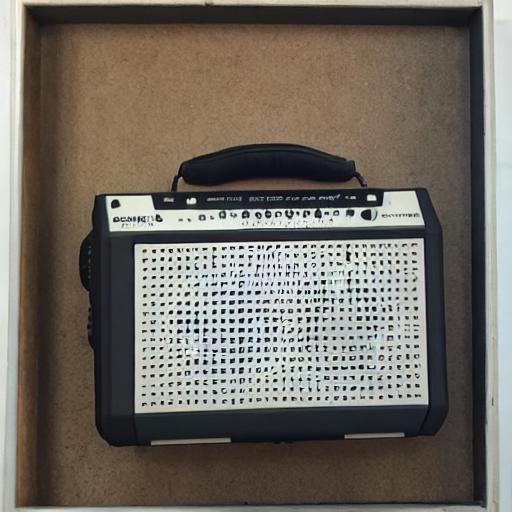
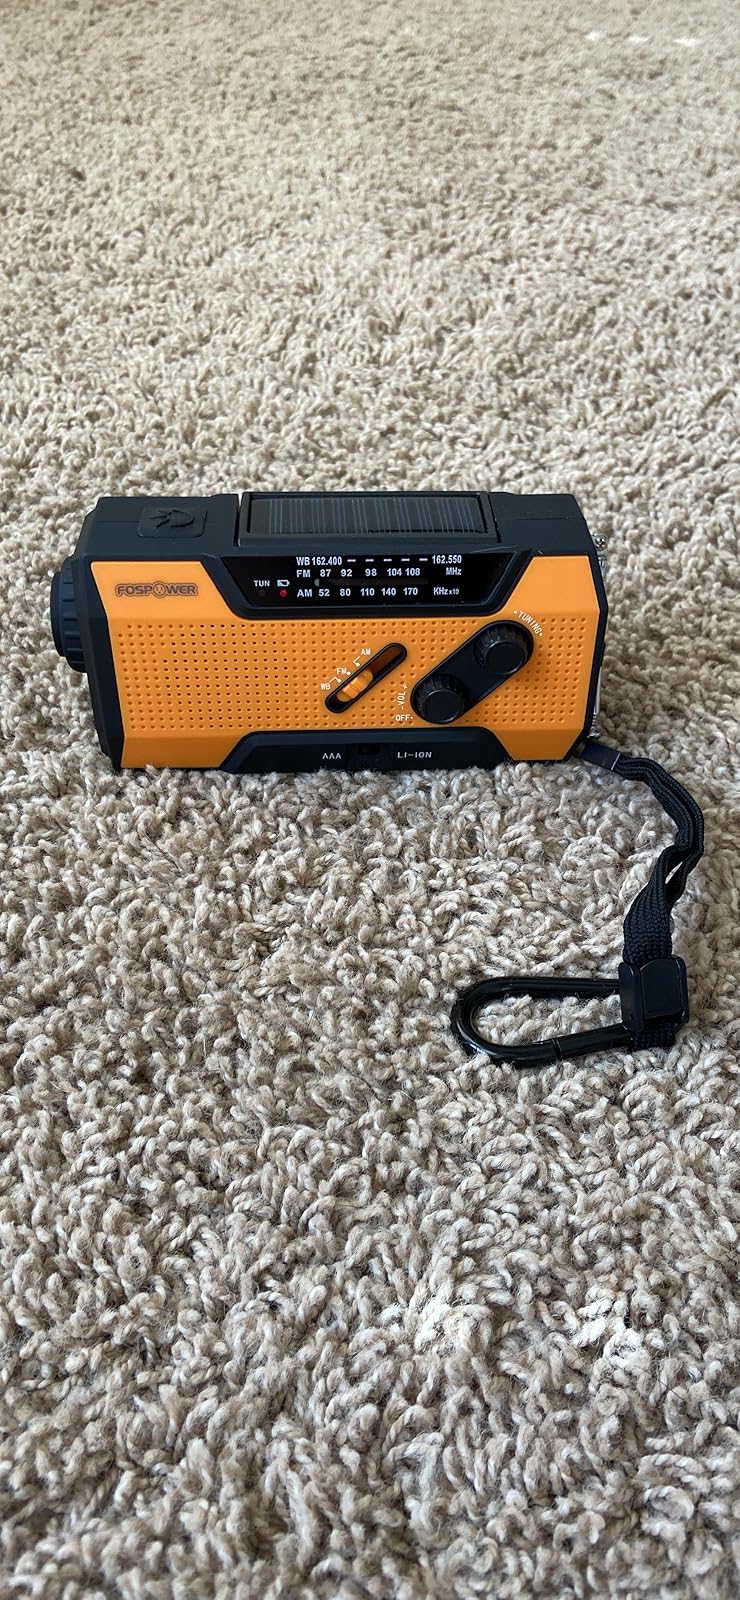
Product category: radio
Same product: no